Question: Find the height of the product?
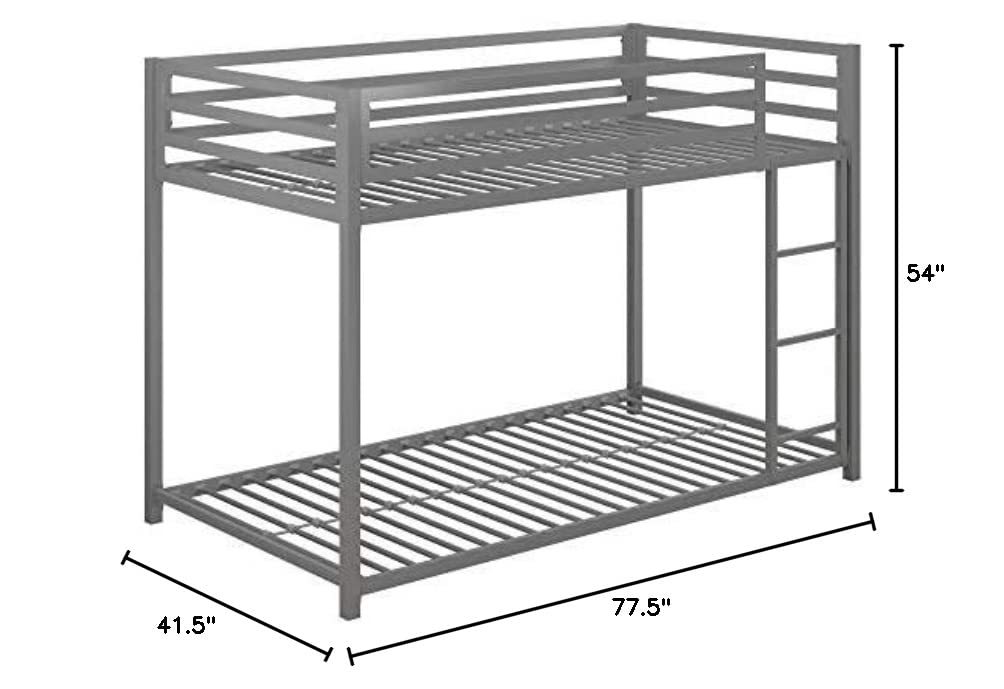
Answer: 54.0 inch